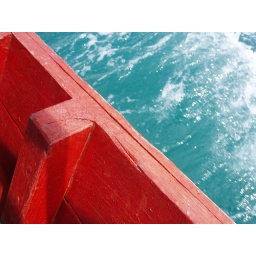
great colours - the red of the fishing boat against the clear warm seas